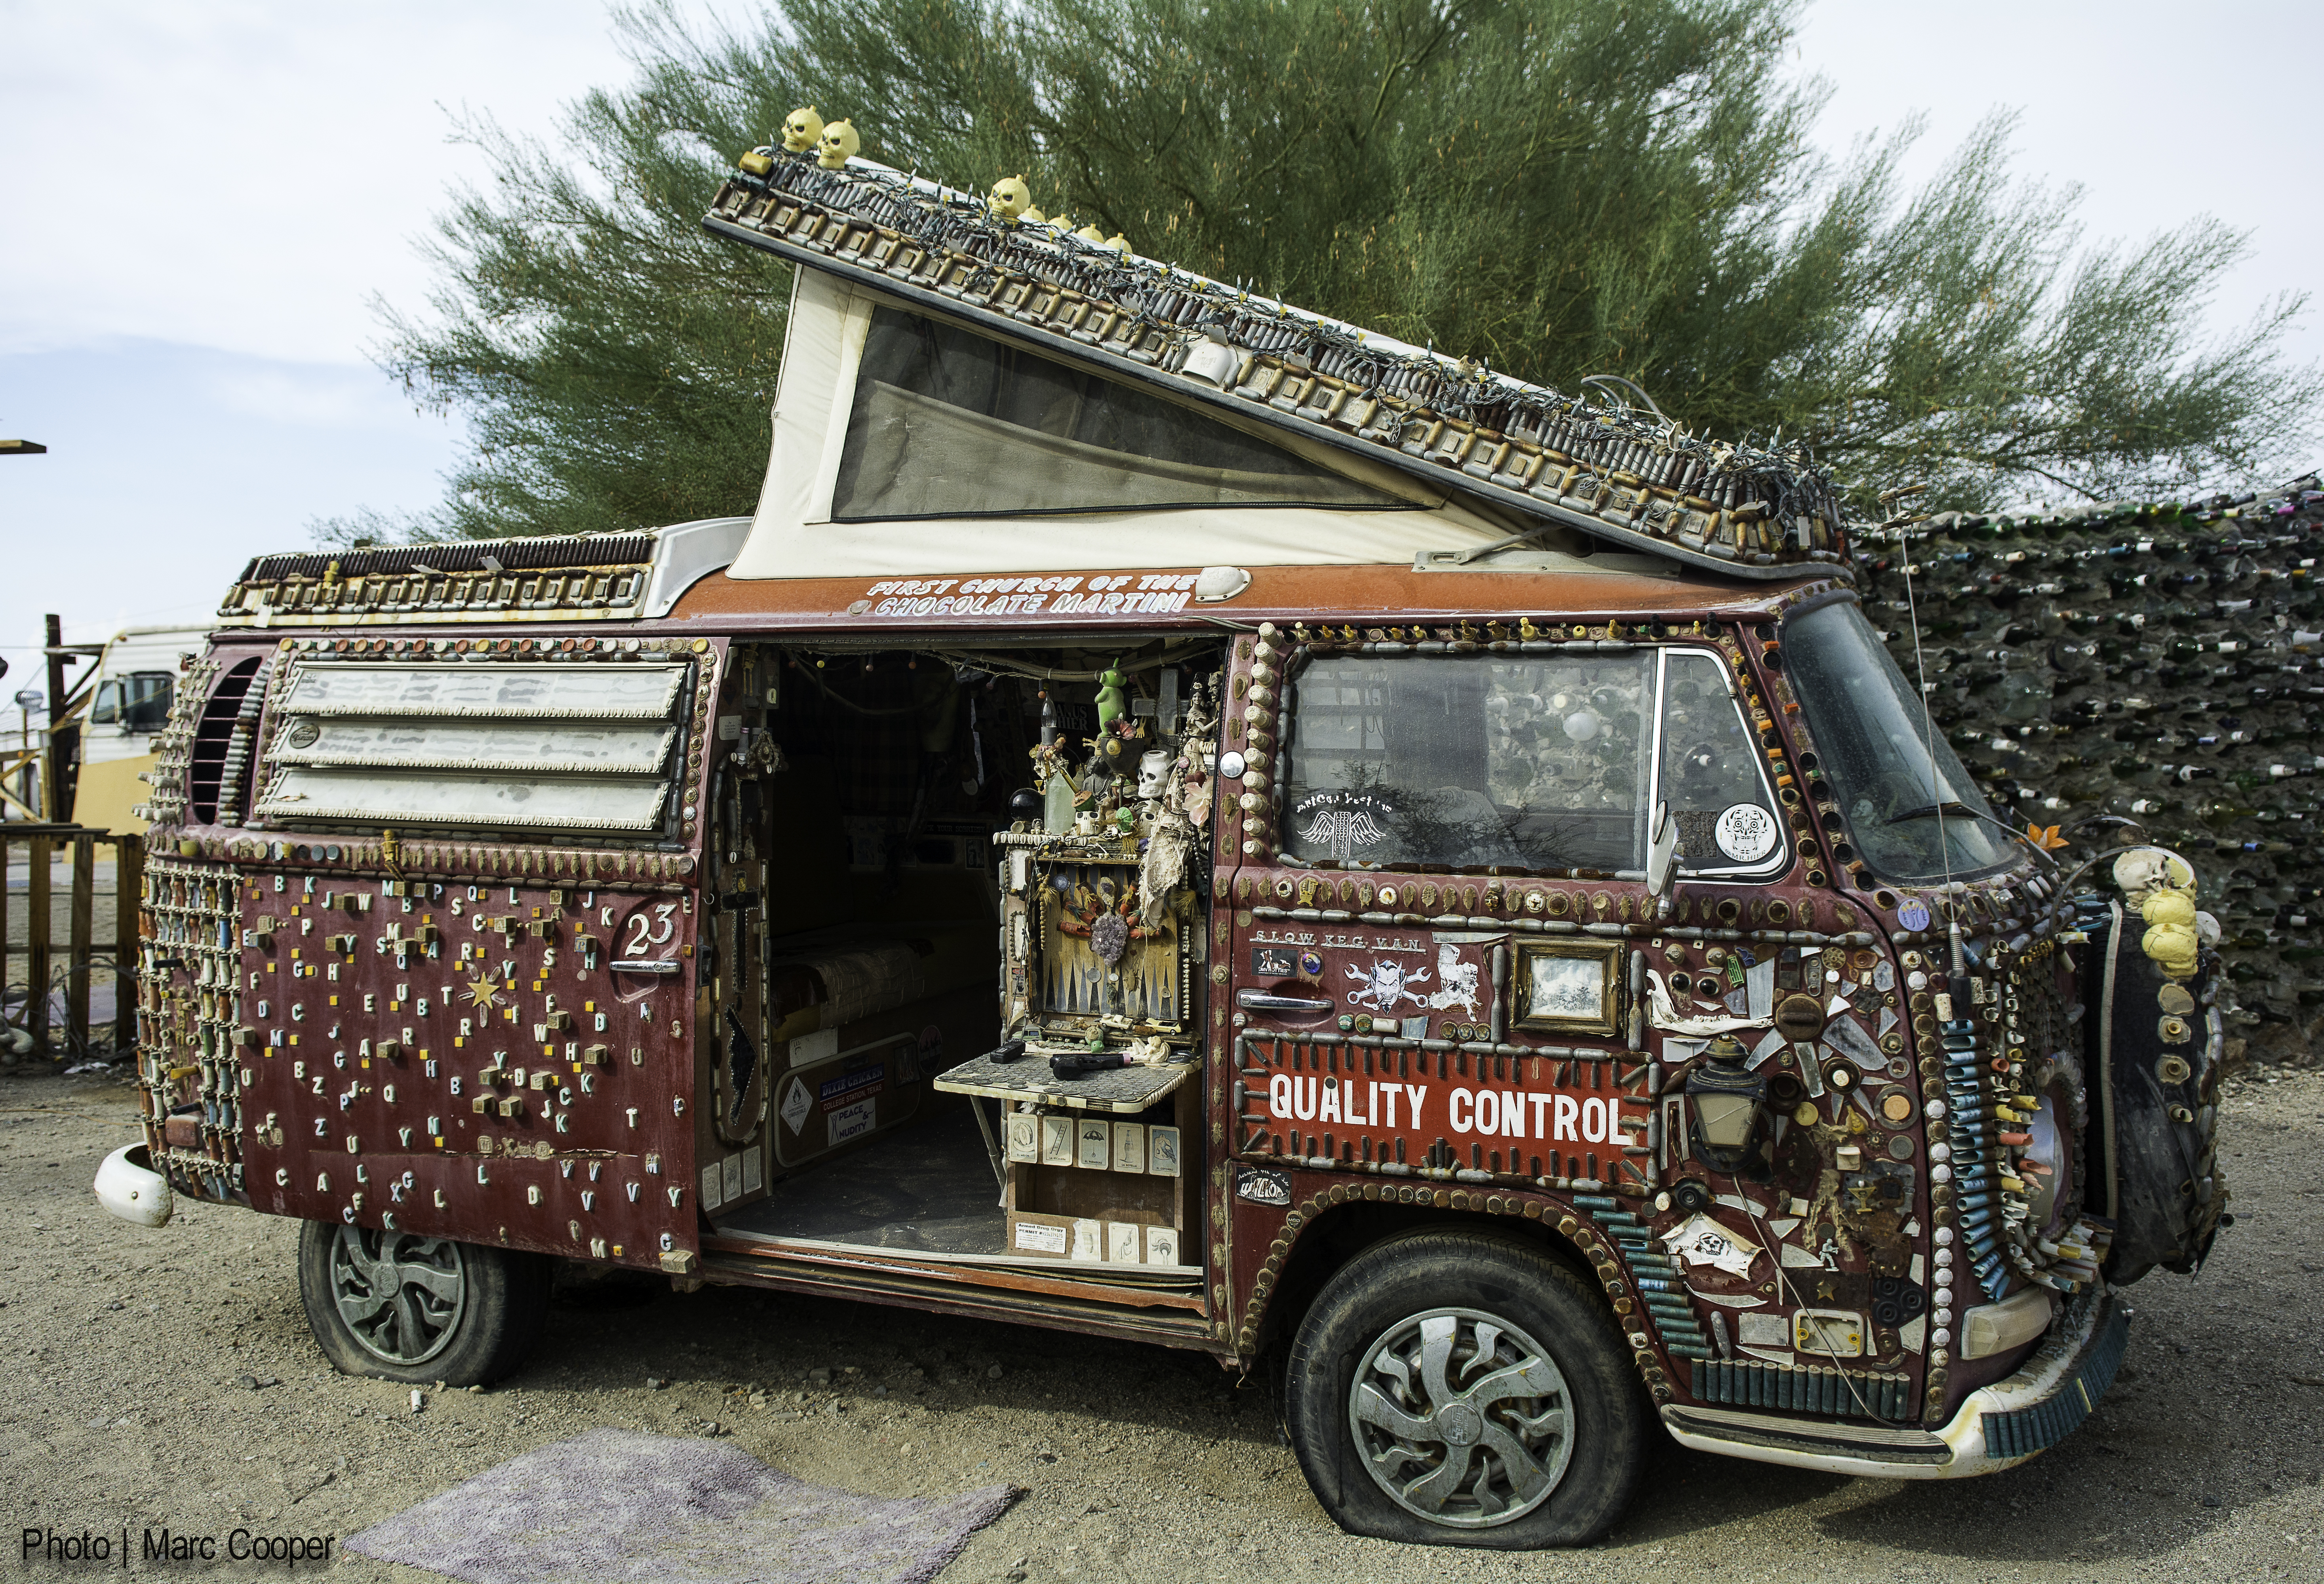
car, van, transport, truck, vehicle, vintage car, slabcity, chasterus, eastjesus, antique car, land vehicle, automobile make